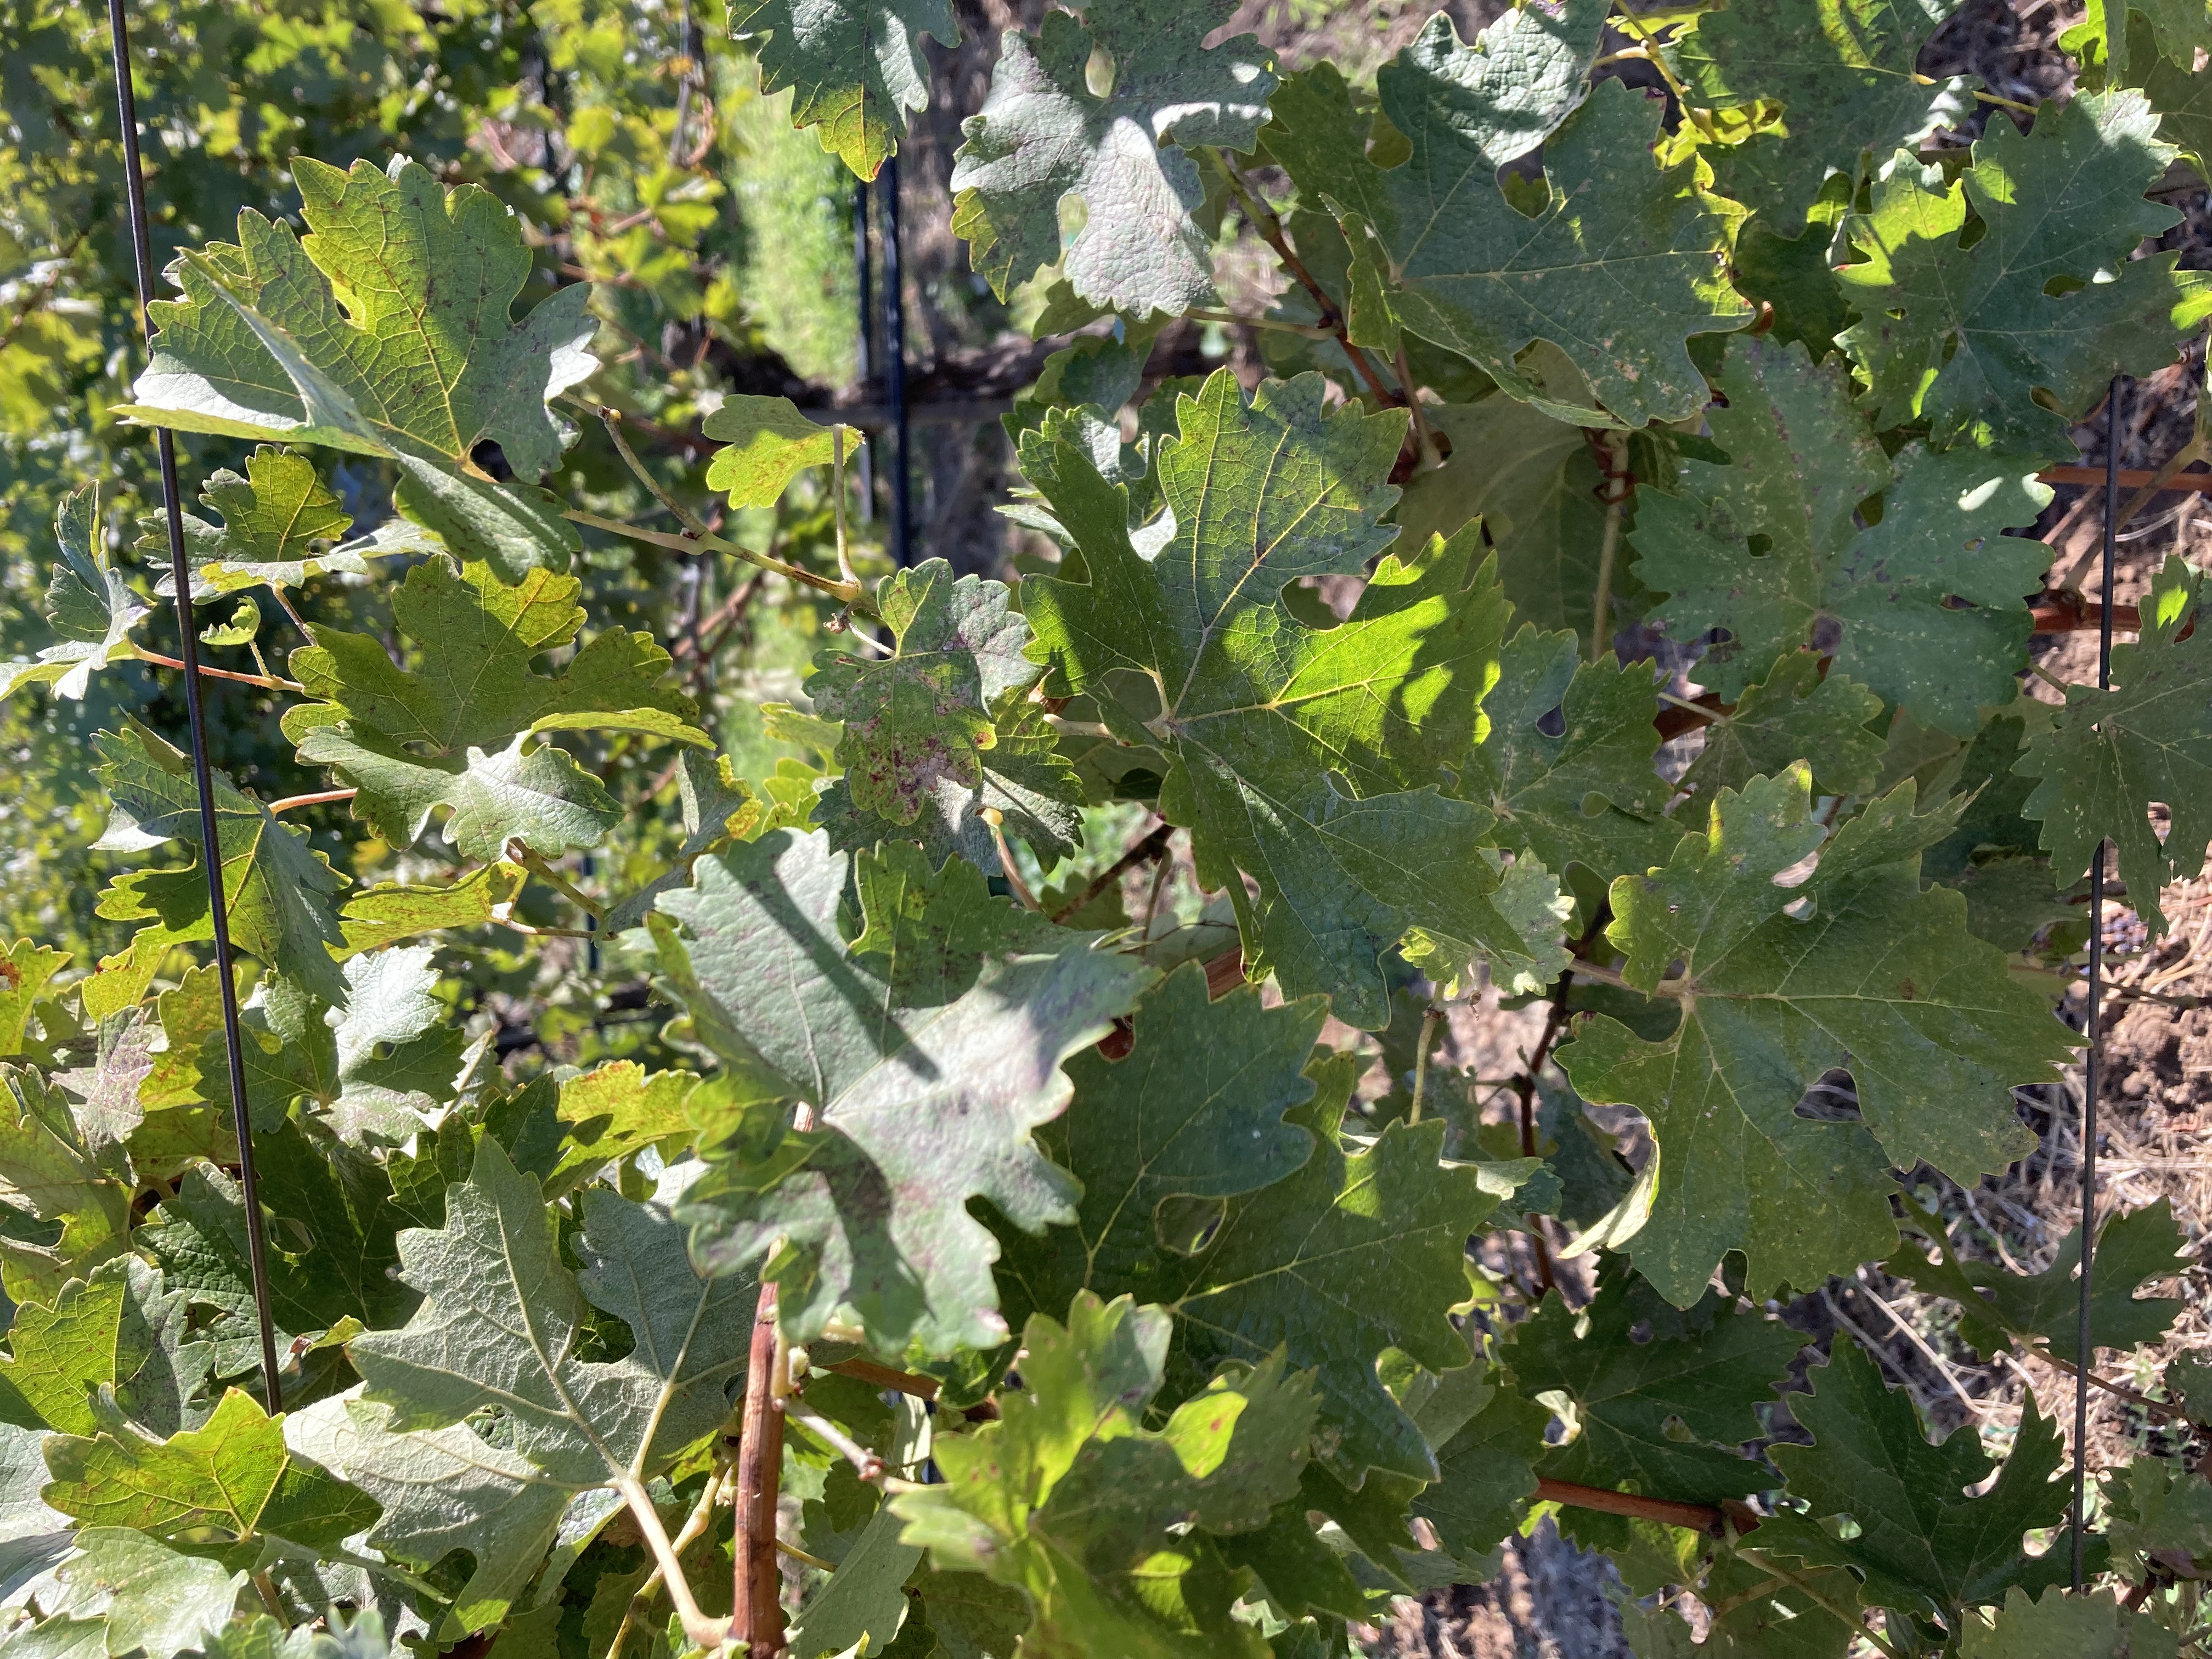
Label: No Virus